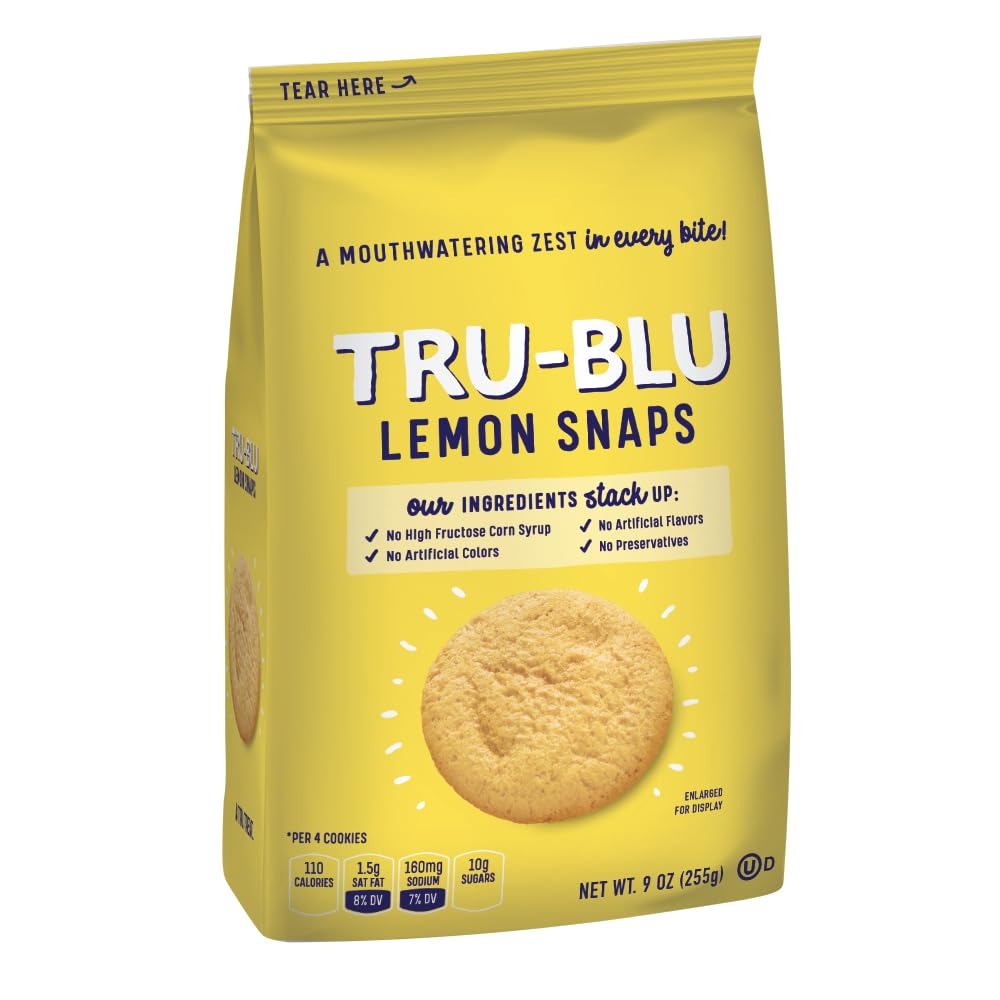
Item Name: TRU BLU Lemon Snap Cookies, No artificial ingredients, No High Fructose Corn Syrup, Made in the USA, 9 Ounce (Pack of 6)
Bullet Point 1: GREAT FLAVOR: a mouthwatering zest with every bite
Bullet Point 2: BETTER FOR YOU: No preservatives, No artifical colors or flavors, and no high Fructose Corn Syrup.
Bullet Point 3: THOUGHTFULLY MADE: Not just another clean label brand - our flavors are out of this world!
Bullet Point 4: PORTABLE TREAT: Convenient, ready to eat, Cookies packaged in a 9-ounce bag
Bullet Point 5: TRU BLU: A Tru Treat
Value: 54.0
Unit: Ounce

Price: 28.5